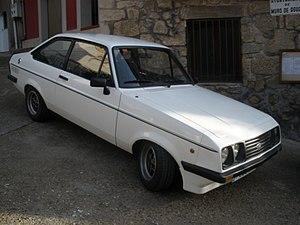
Le Rallye du Portugal 1979, disputé du 6 au 11 mars 1979, est la soixante-sixième manche du championnat du monde des rallyes courue depuis 1973, et la troisième manche du championnat du monde des rallyes 1979.